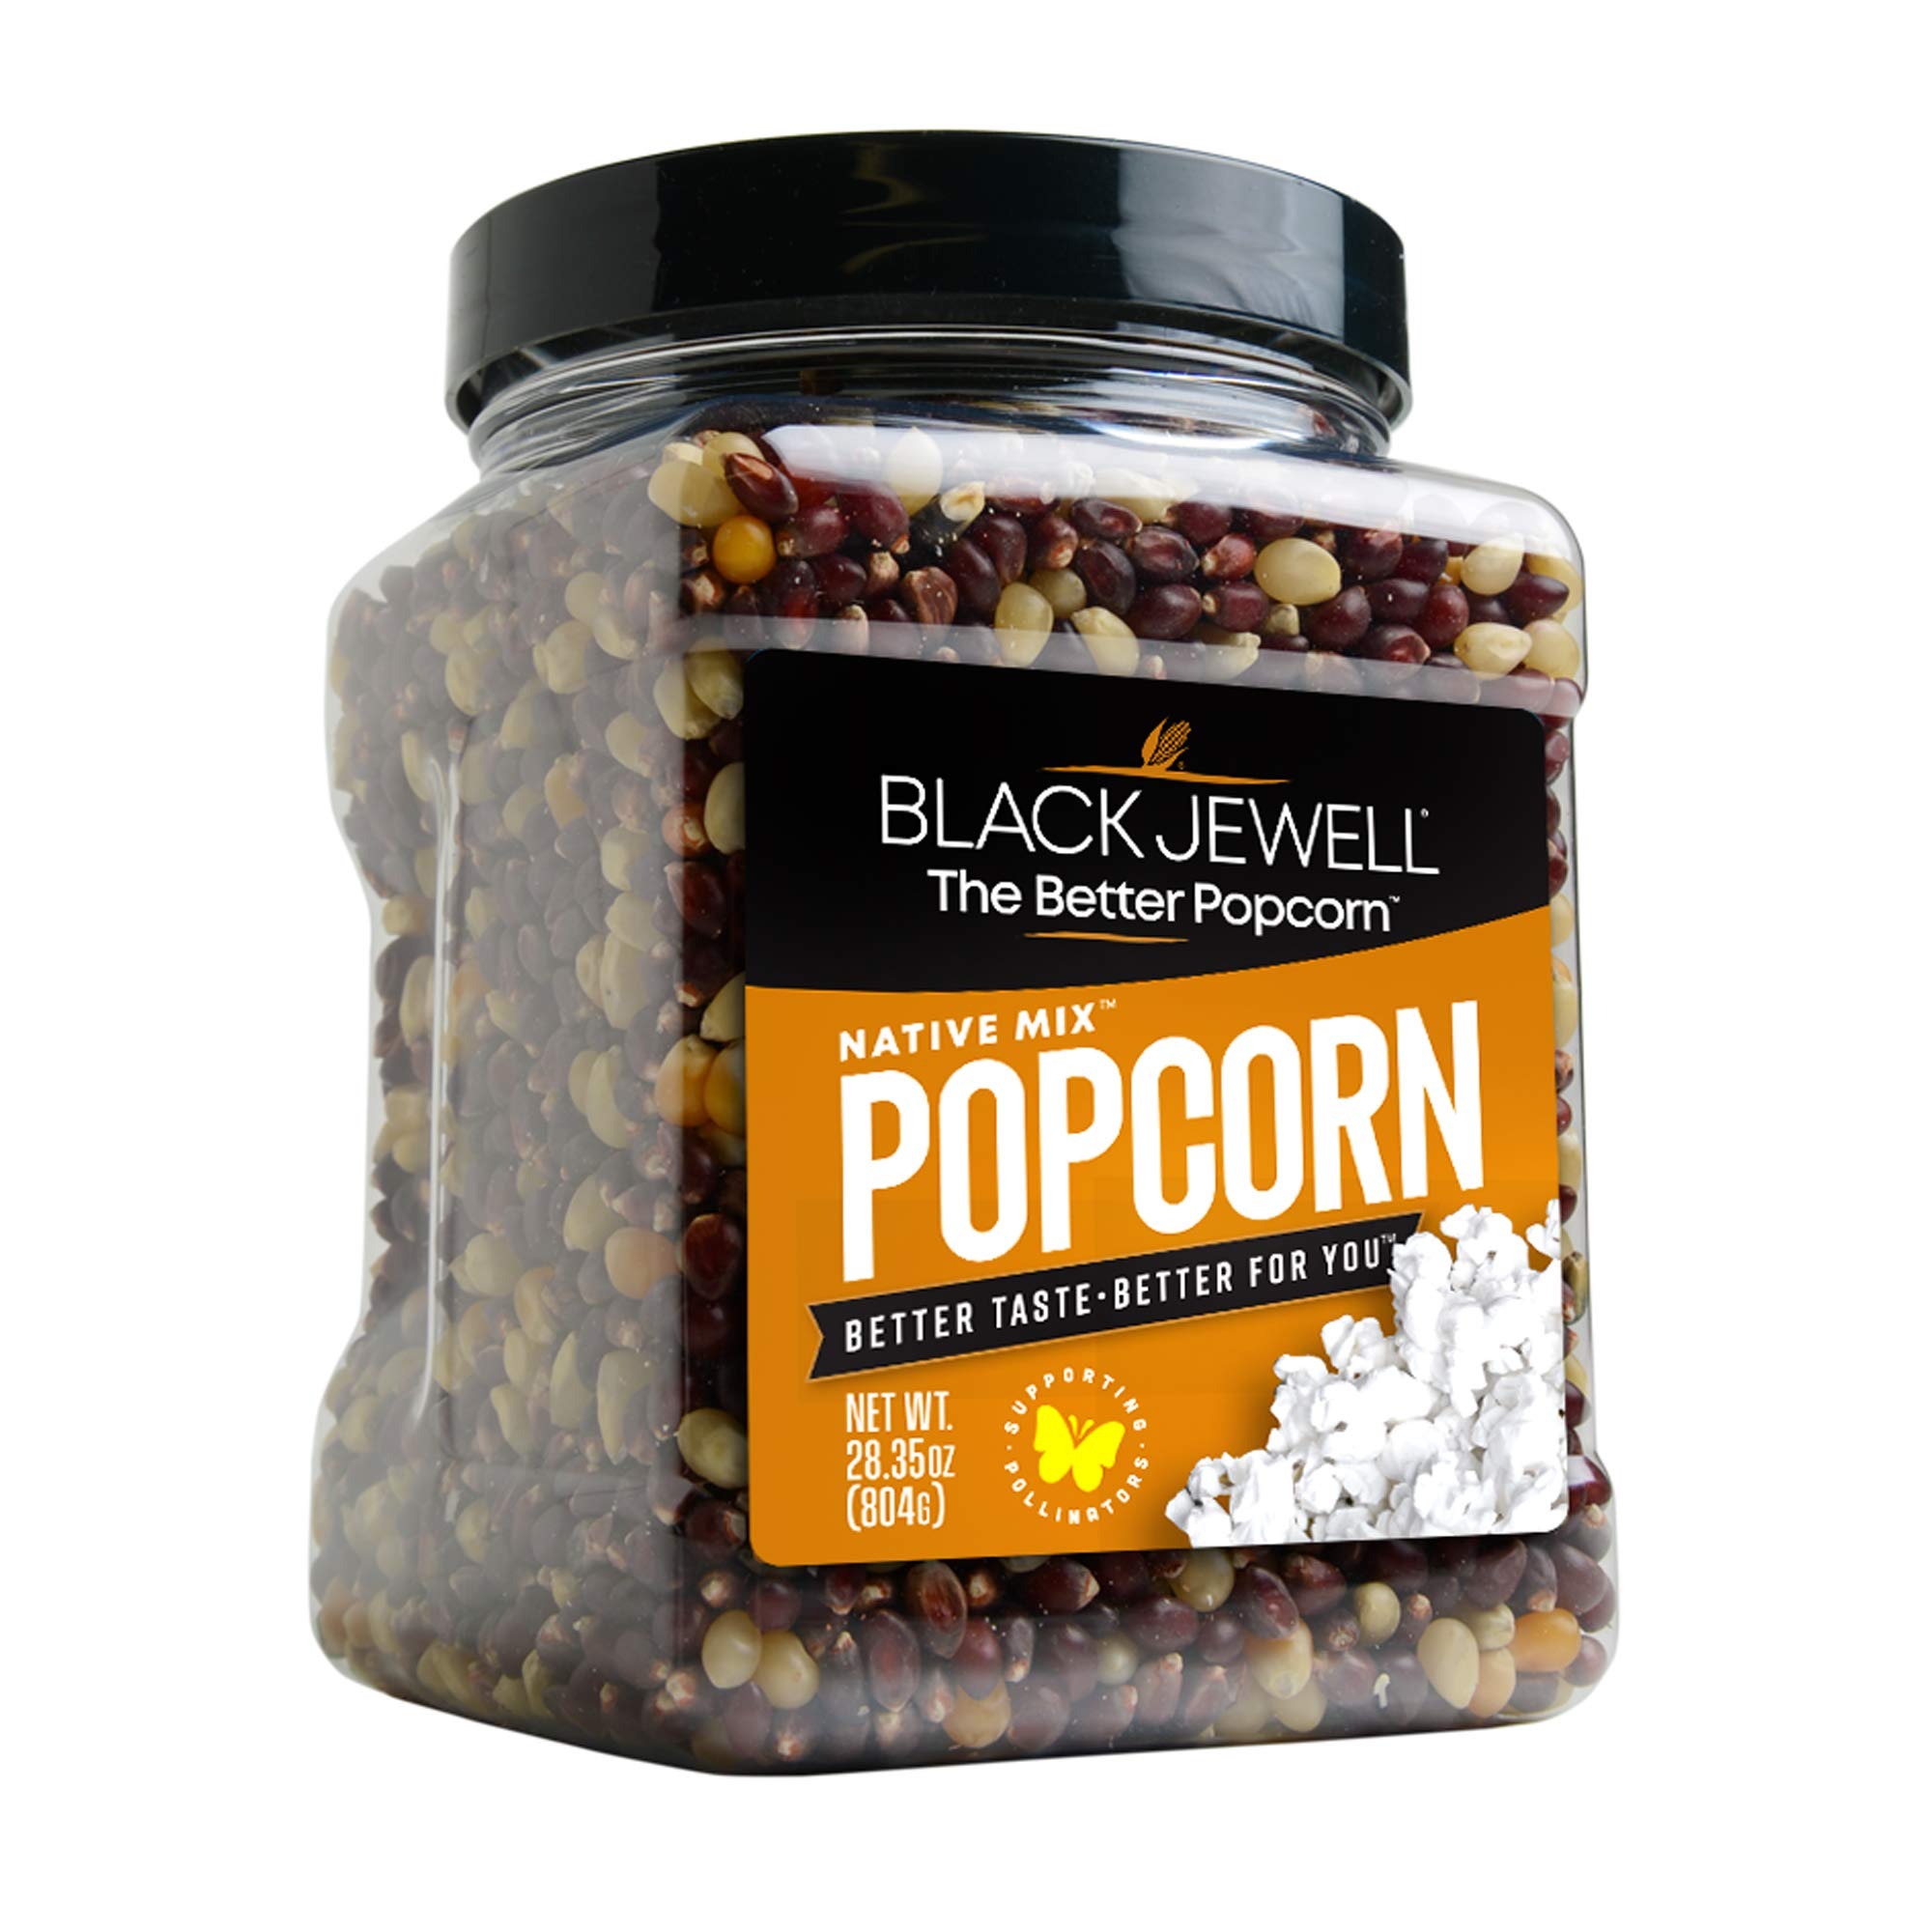
Item Name: Black Jewell Gourmet Popcorn Kernels, Native Mix, 28.35 Ounces (Pack of 6)
Bullet Point 1: Heritage kernels that pop white - Black Jewell Native Mix kernels are popped into bright white, fresh, crispy, ready to eat popcorn that has a richer taste than regular popcorn. Our heritage popcorn pops smaller and tastier making it the better popcorn
Bullet Point 2: Hulless popcorn - Black Jewell heritage popcorn has no hulls because of the smaller kernels, making it more tender and better to snack on. No pesky popcorn hulls get stuck in your teeth. It's easier to digest and tastes delicious. It's the more pleasant popcorn snacking experience
Bullet Point 3: 100% natural better for you snack - Our popcorn is non-GMO verified, provides protective antioxidants and is whole grain, gluten-free, and cholesterol free
Bullet Point 4: Grown in the USA - Our kernels are grown on Family Farms in fertile USA Midwestern soil with fresh air and pure water
Bullet Point 5: Doing our part - Black Jewell supports the essential role of native pollinators through our growing practices, planting pollinator plots, and contributing to pollinator advocacy groups
Value: 170.1
Unit: ounce

Price: 17.97